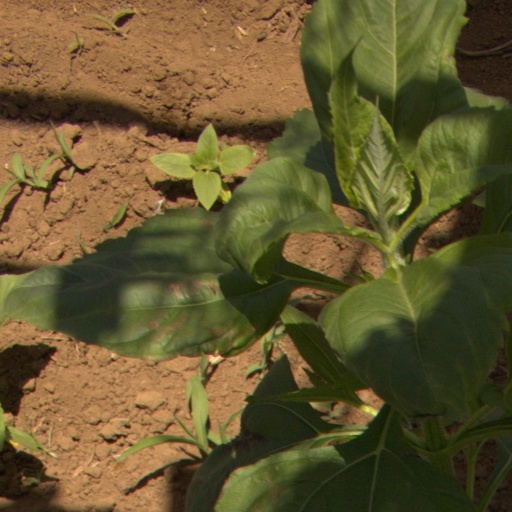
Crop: Jerusalem artichoke